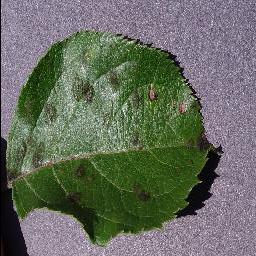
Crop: apple
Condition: scab